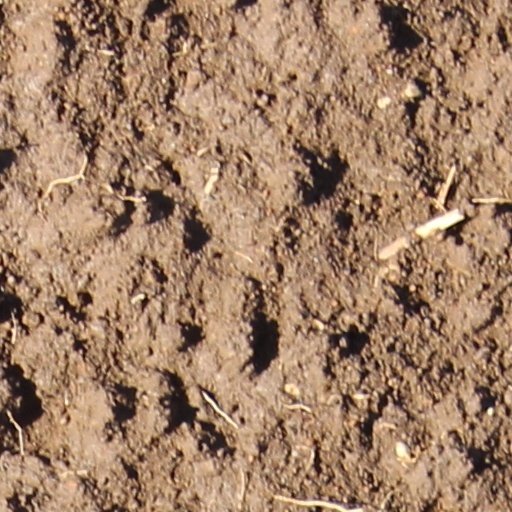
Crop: wheat